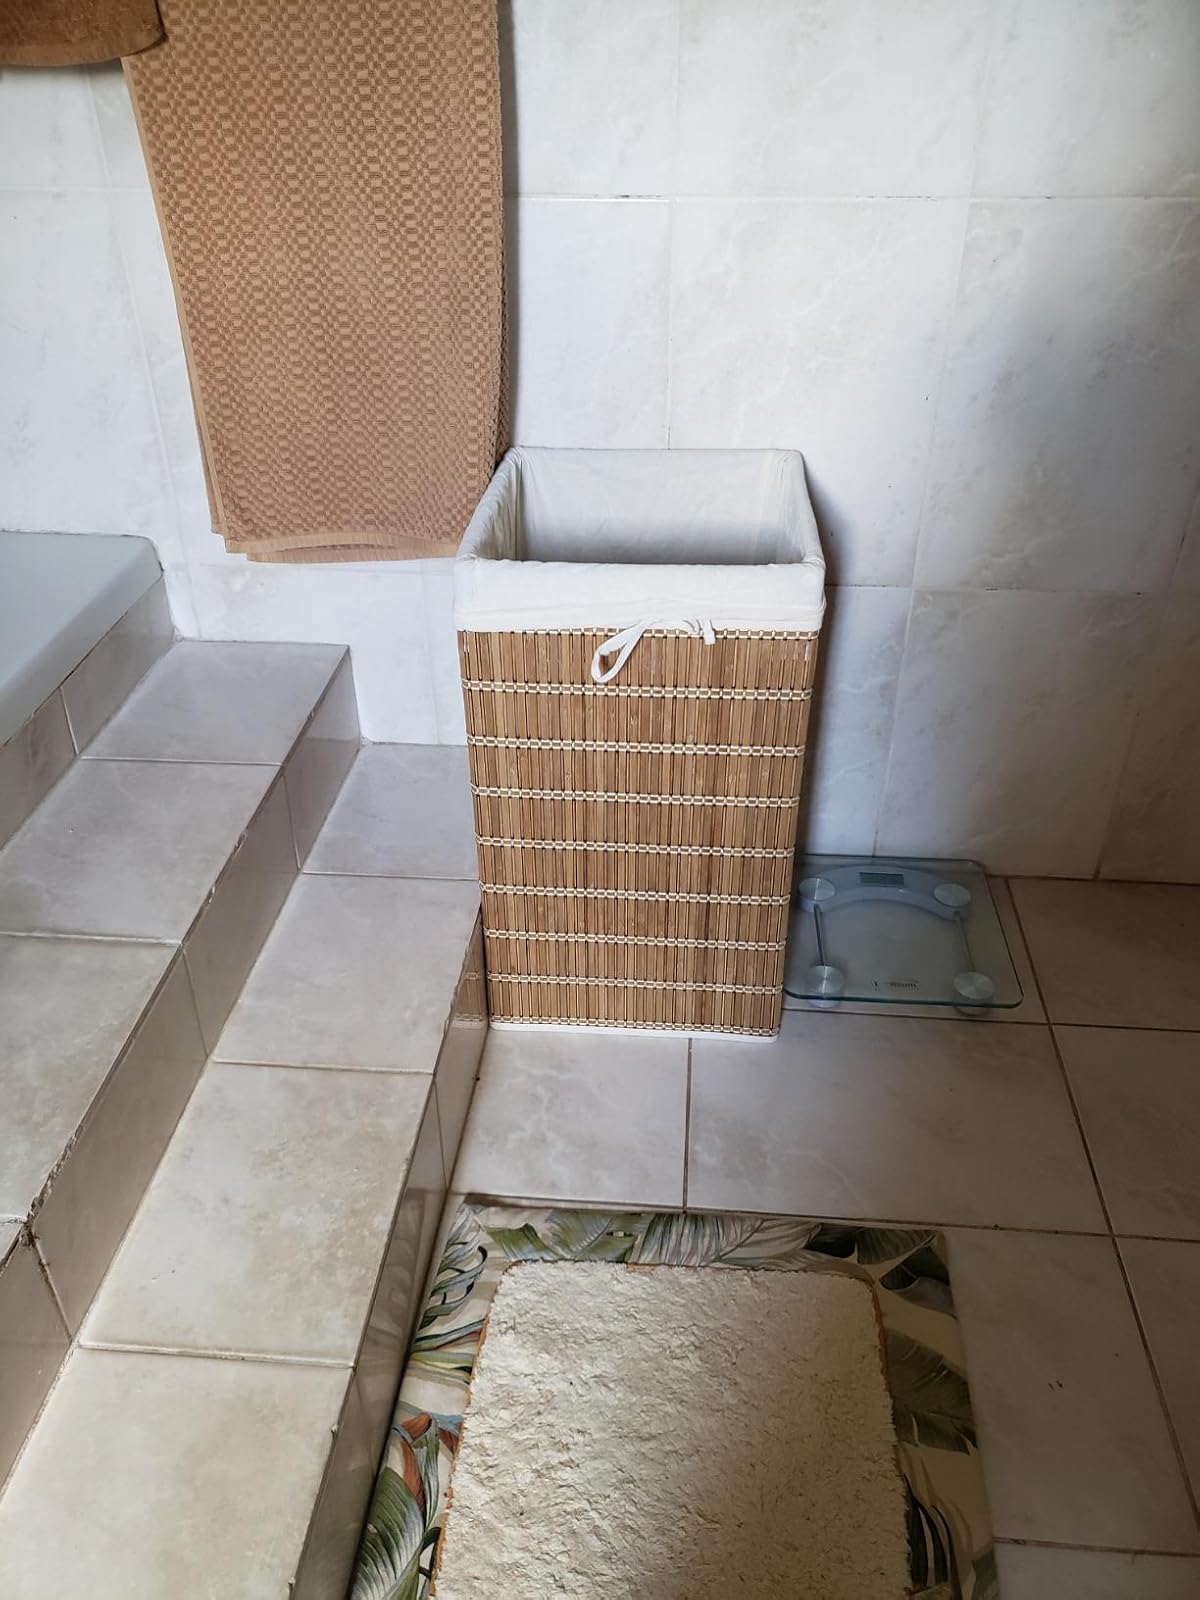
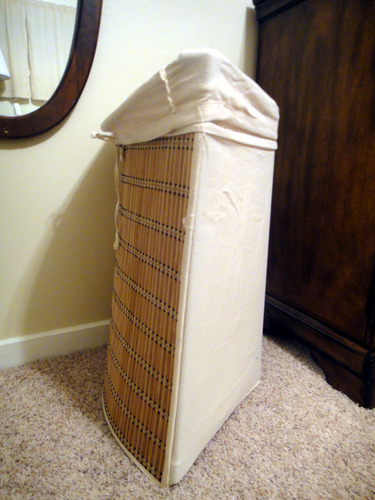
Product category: items_hamper
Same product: no